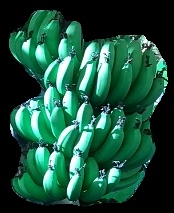
Variety: pachbale
Grade: grade1